Santo Expedito do Sul

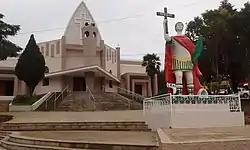
Santo Expedito sanctuary and monument, located in the city's central square

Santo Expedito do Sul is a municipality in the state of Rio Grande do Sul, Brazil. As of 2020, the estimated population was 2,305.